Nicholas Devereux

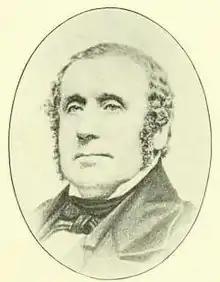
Nicholas Devereux

Nicholas Devereux (June 7, 1791 – December 29, 1855) was an Irish-American financier and banker, and one of the major early landowners in western New York state. "Nicholas Devereux was very charitable and hospitable — a cultured, pious, progressive Irish-American. He was proud of his nationality and of his faith, and this pride was expressed in action whenever and wherever the opportunity arose." Devereux founded St. Bonaventure University.